Selex Competition

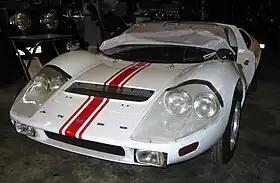
Artés Selex Campeador at Salón Auto Retro 2007, Barcelona

Miquel Molons Ximenos built up experience in building all types of dampers in the nineteen fifties. Molons built his first car in 1958. When karting made its way to Europe, Molons embraced the new sport. A kart racing team was founded. The team raced in various Catalan championships until its dissolution in 1965. Selex was founded by Miquel in 1960 as an engineering workshop. In 1965 the first car was constructed. The Selex ST 1 was a prototype built according to Spanish Formula 4 regulations of that time. The car had a spaceframe chassis and was fitted with a Ducati 175 Sport engine which produced 28hp. Molons completed various test runs at a kart circuit near Pedralbes. After the prototype José Artés de Arcos S.A proposed funding to build another Formula 4 car, the Artes Cheetah. This car featured a monocoque chassis and was built to fit engines from all domestic engine producers. These were at the time Ducati, Ossa, Bultaco and Montesa. One special Cheetah was fitted with a Honda engine and given to Prince Rainier of Monaco. The Cheetah's built according to Formula 3 specifications were fitted with 1000cc SEAT 850 engines. In 1967 a Cheetah fitted with a Cosworth engine was tested by Jorge de Bagration. The car was intended to compete at the XI Coupe Internationale de Vitesse des Formule 3 at Reims-Gueux but the car did not made the start. At the Barcelona Motor Show Selex and Artés de Arcos unveiled the Artes Campeador. The monocoque chassis was built by Selex at their workshop located at the Carrer de Cosega in Barcelona. The fiberglass body was constructed by Zipo, a company led by Francisco Guitart. The final assembly was at the Arcos de Artes plant. The car was originally fitted with a 1500cc SEAT engine but this was replaced by a Gordini engine. A fire at the Zipo workshop destroyed all molds for the bodywork. This prevented any more Campeadors from being built. Jaume Xifré designed a new Formula 3 car the following year. The ST 2 was fitted with a Renault engine to compete in Formula 3. The car was tested by Forcano Xavier and Ernesto García at the Jarama Circuit. The car was intended to race at the VII Trofeo Juan Jover in Barcelona but the Renault engine did not get through customs. Selex sold the chassis to Antonio Madueño who intended it to race in domestic series. Madueño commissioned Selex to build another sports car, the Cordobán. The Cordobán was based on the SEAT 124.